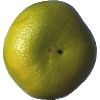
Label: pomelo_sweetie